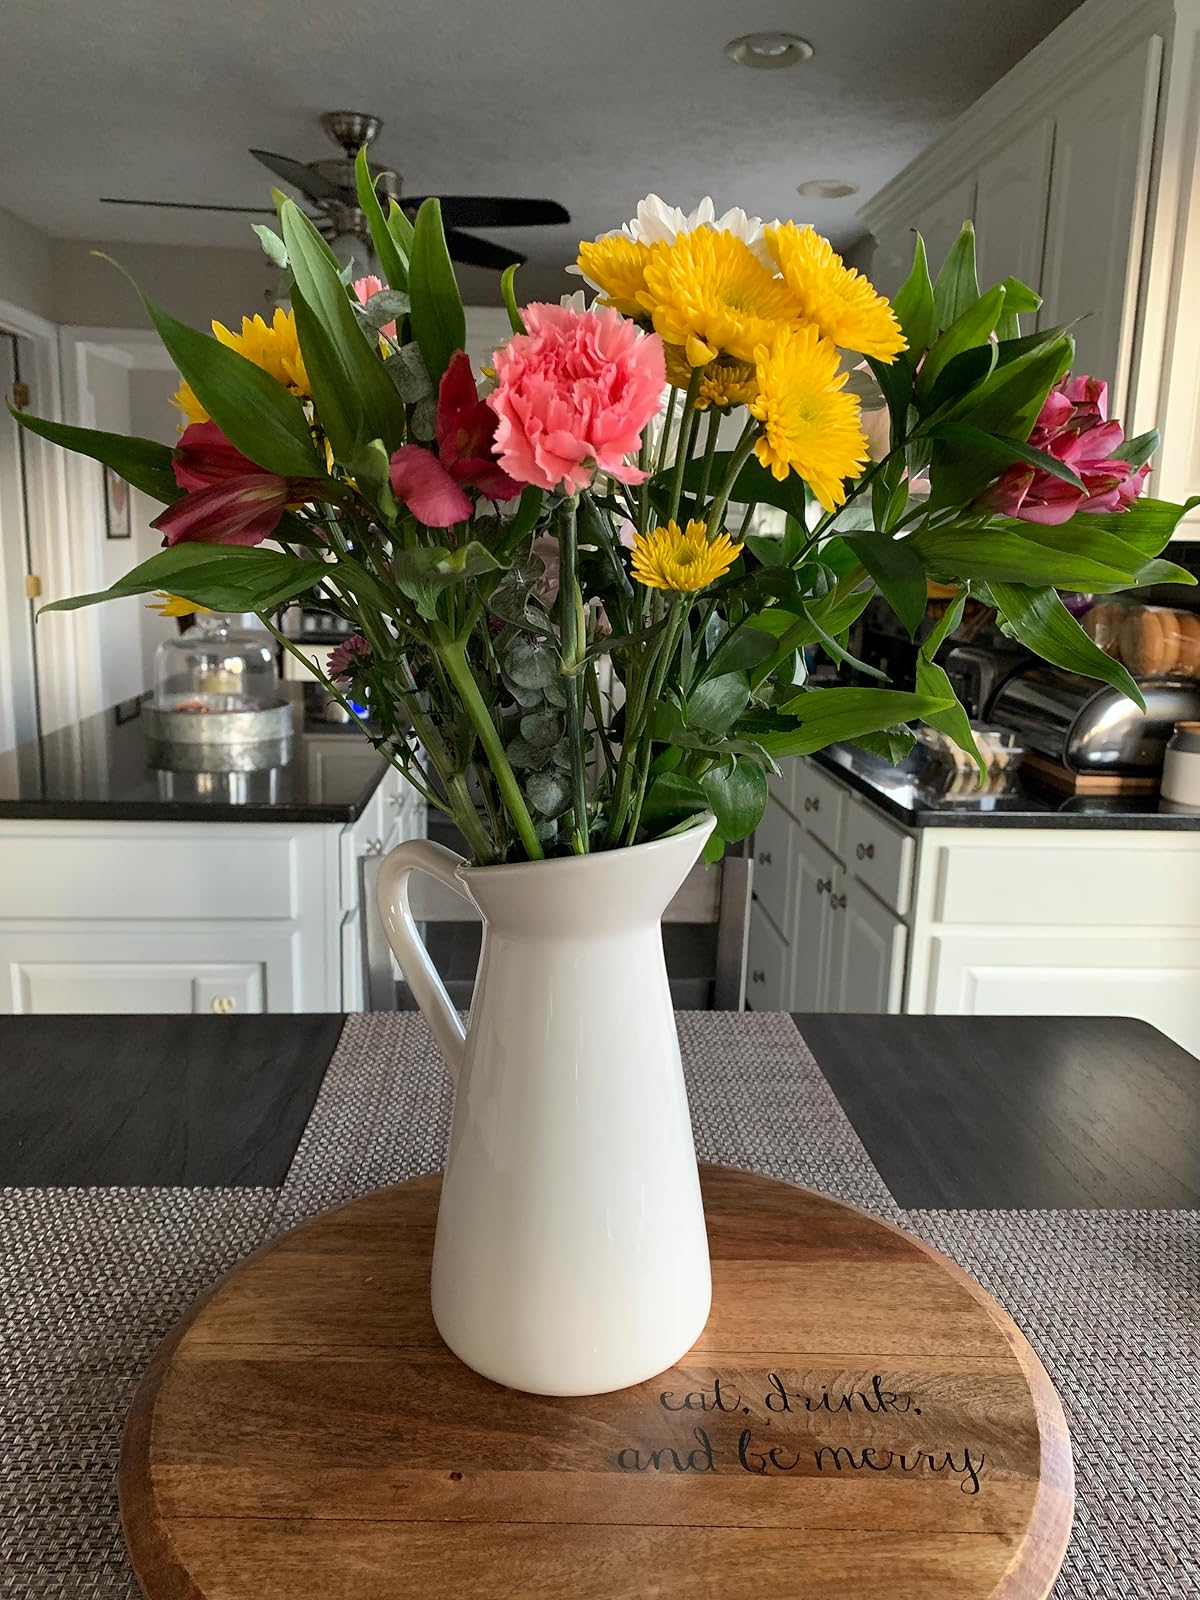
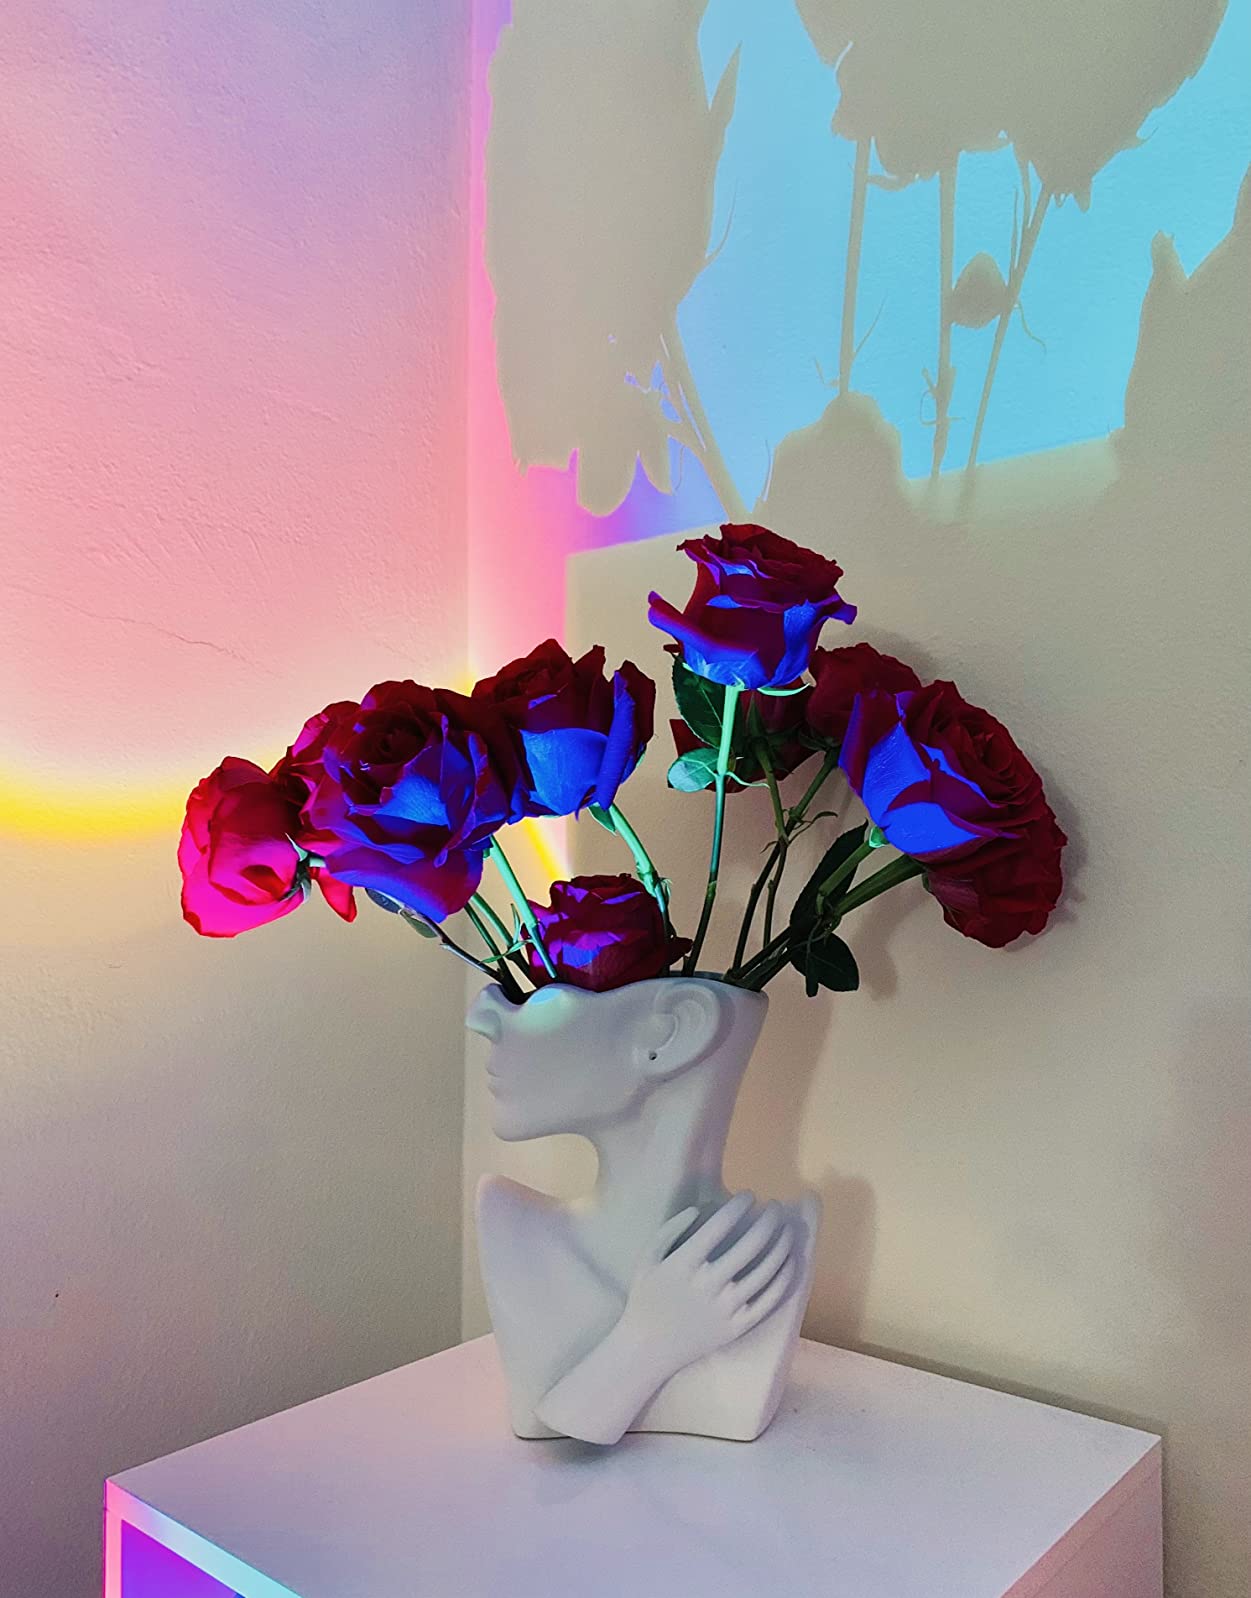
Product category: vase
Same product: no